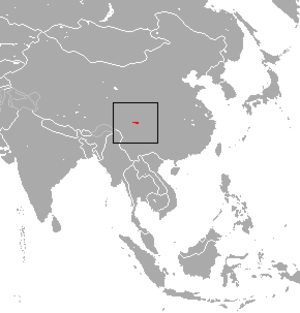
Uropsilus andersoni est une espèce de Mammifères appartenant à la famille des Talpidés. Cette minuscule taupe, qui fait partie des musaraignes-taupes, se rencontre uniquement en Chine.